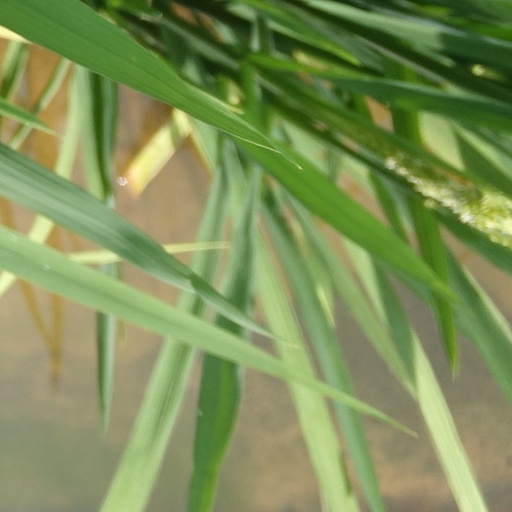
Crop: rice